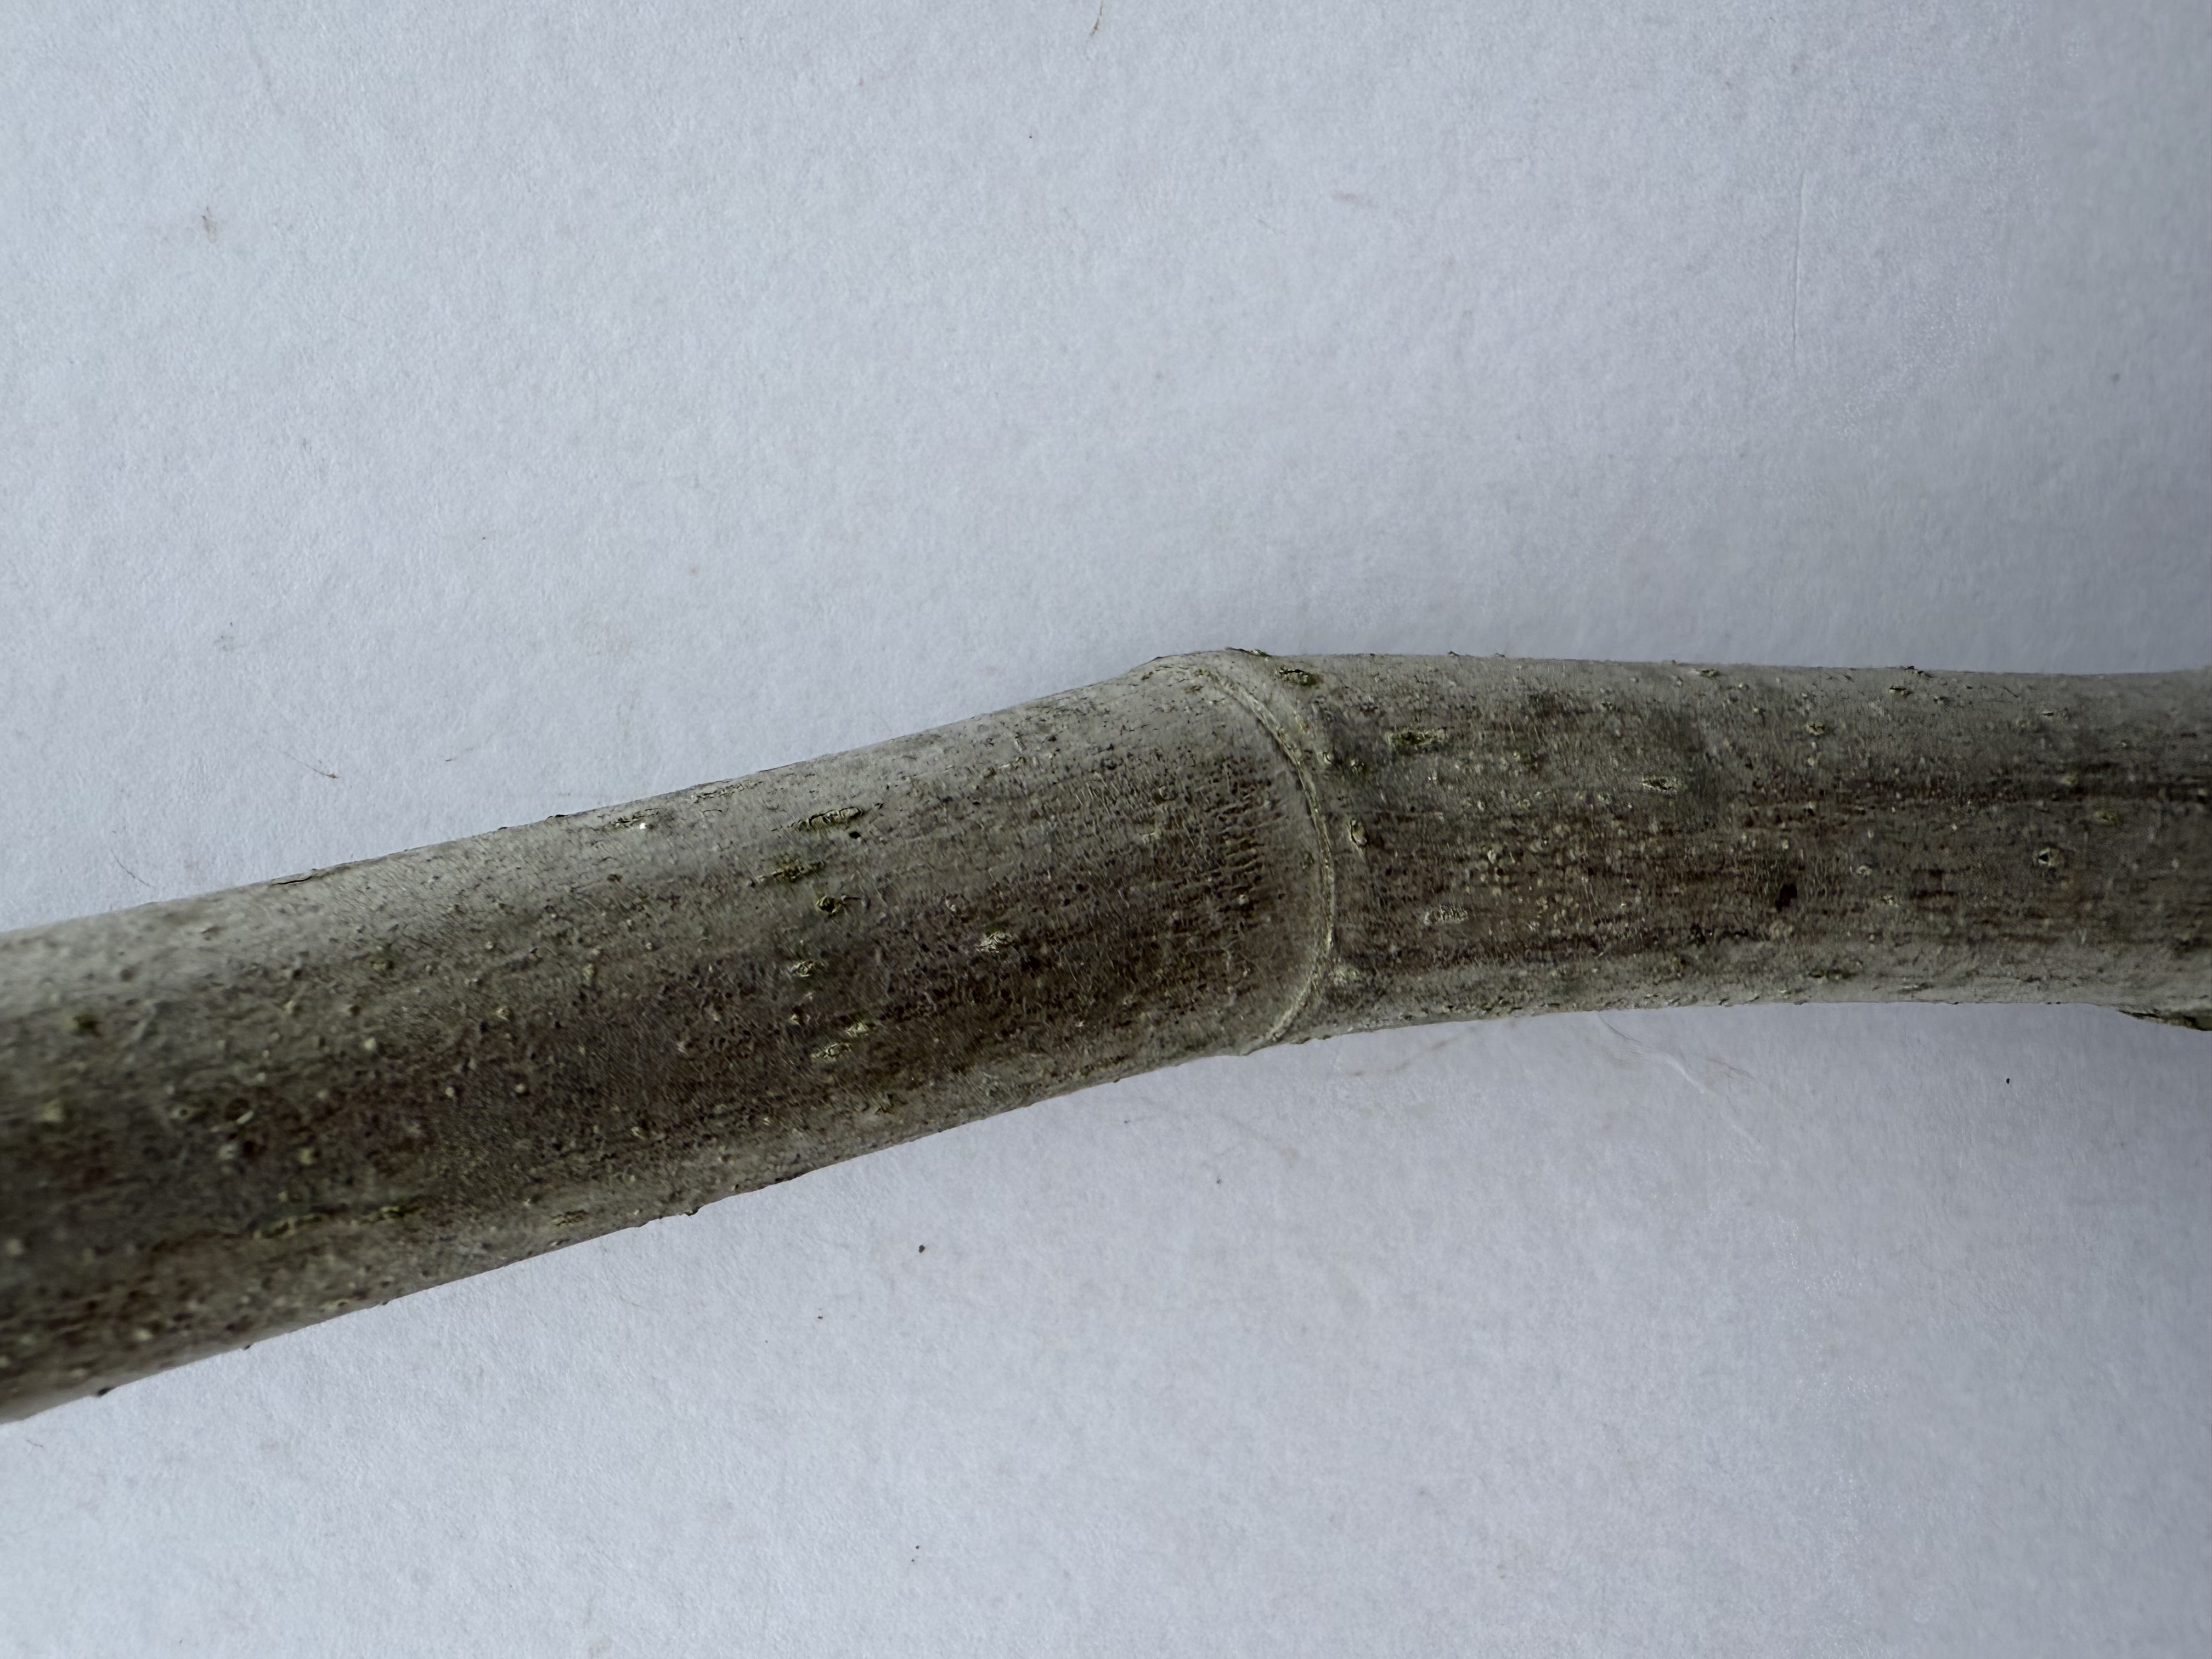
Variety: Black Fig